2022 South American cold wave

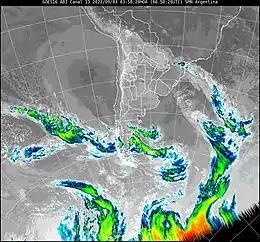
Polar winds coming from Antarctica in South America

The 2022 South American cold wave refers to a series of cold temperatures and non-consecutive drops in temperature that had been recorded from May to November 2022.